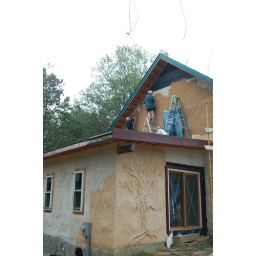
Note the tree relief in the 1st floor plaster.